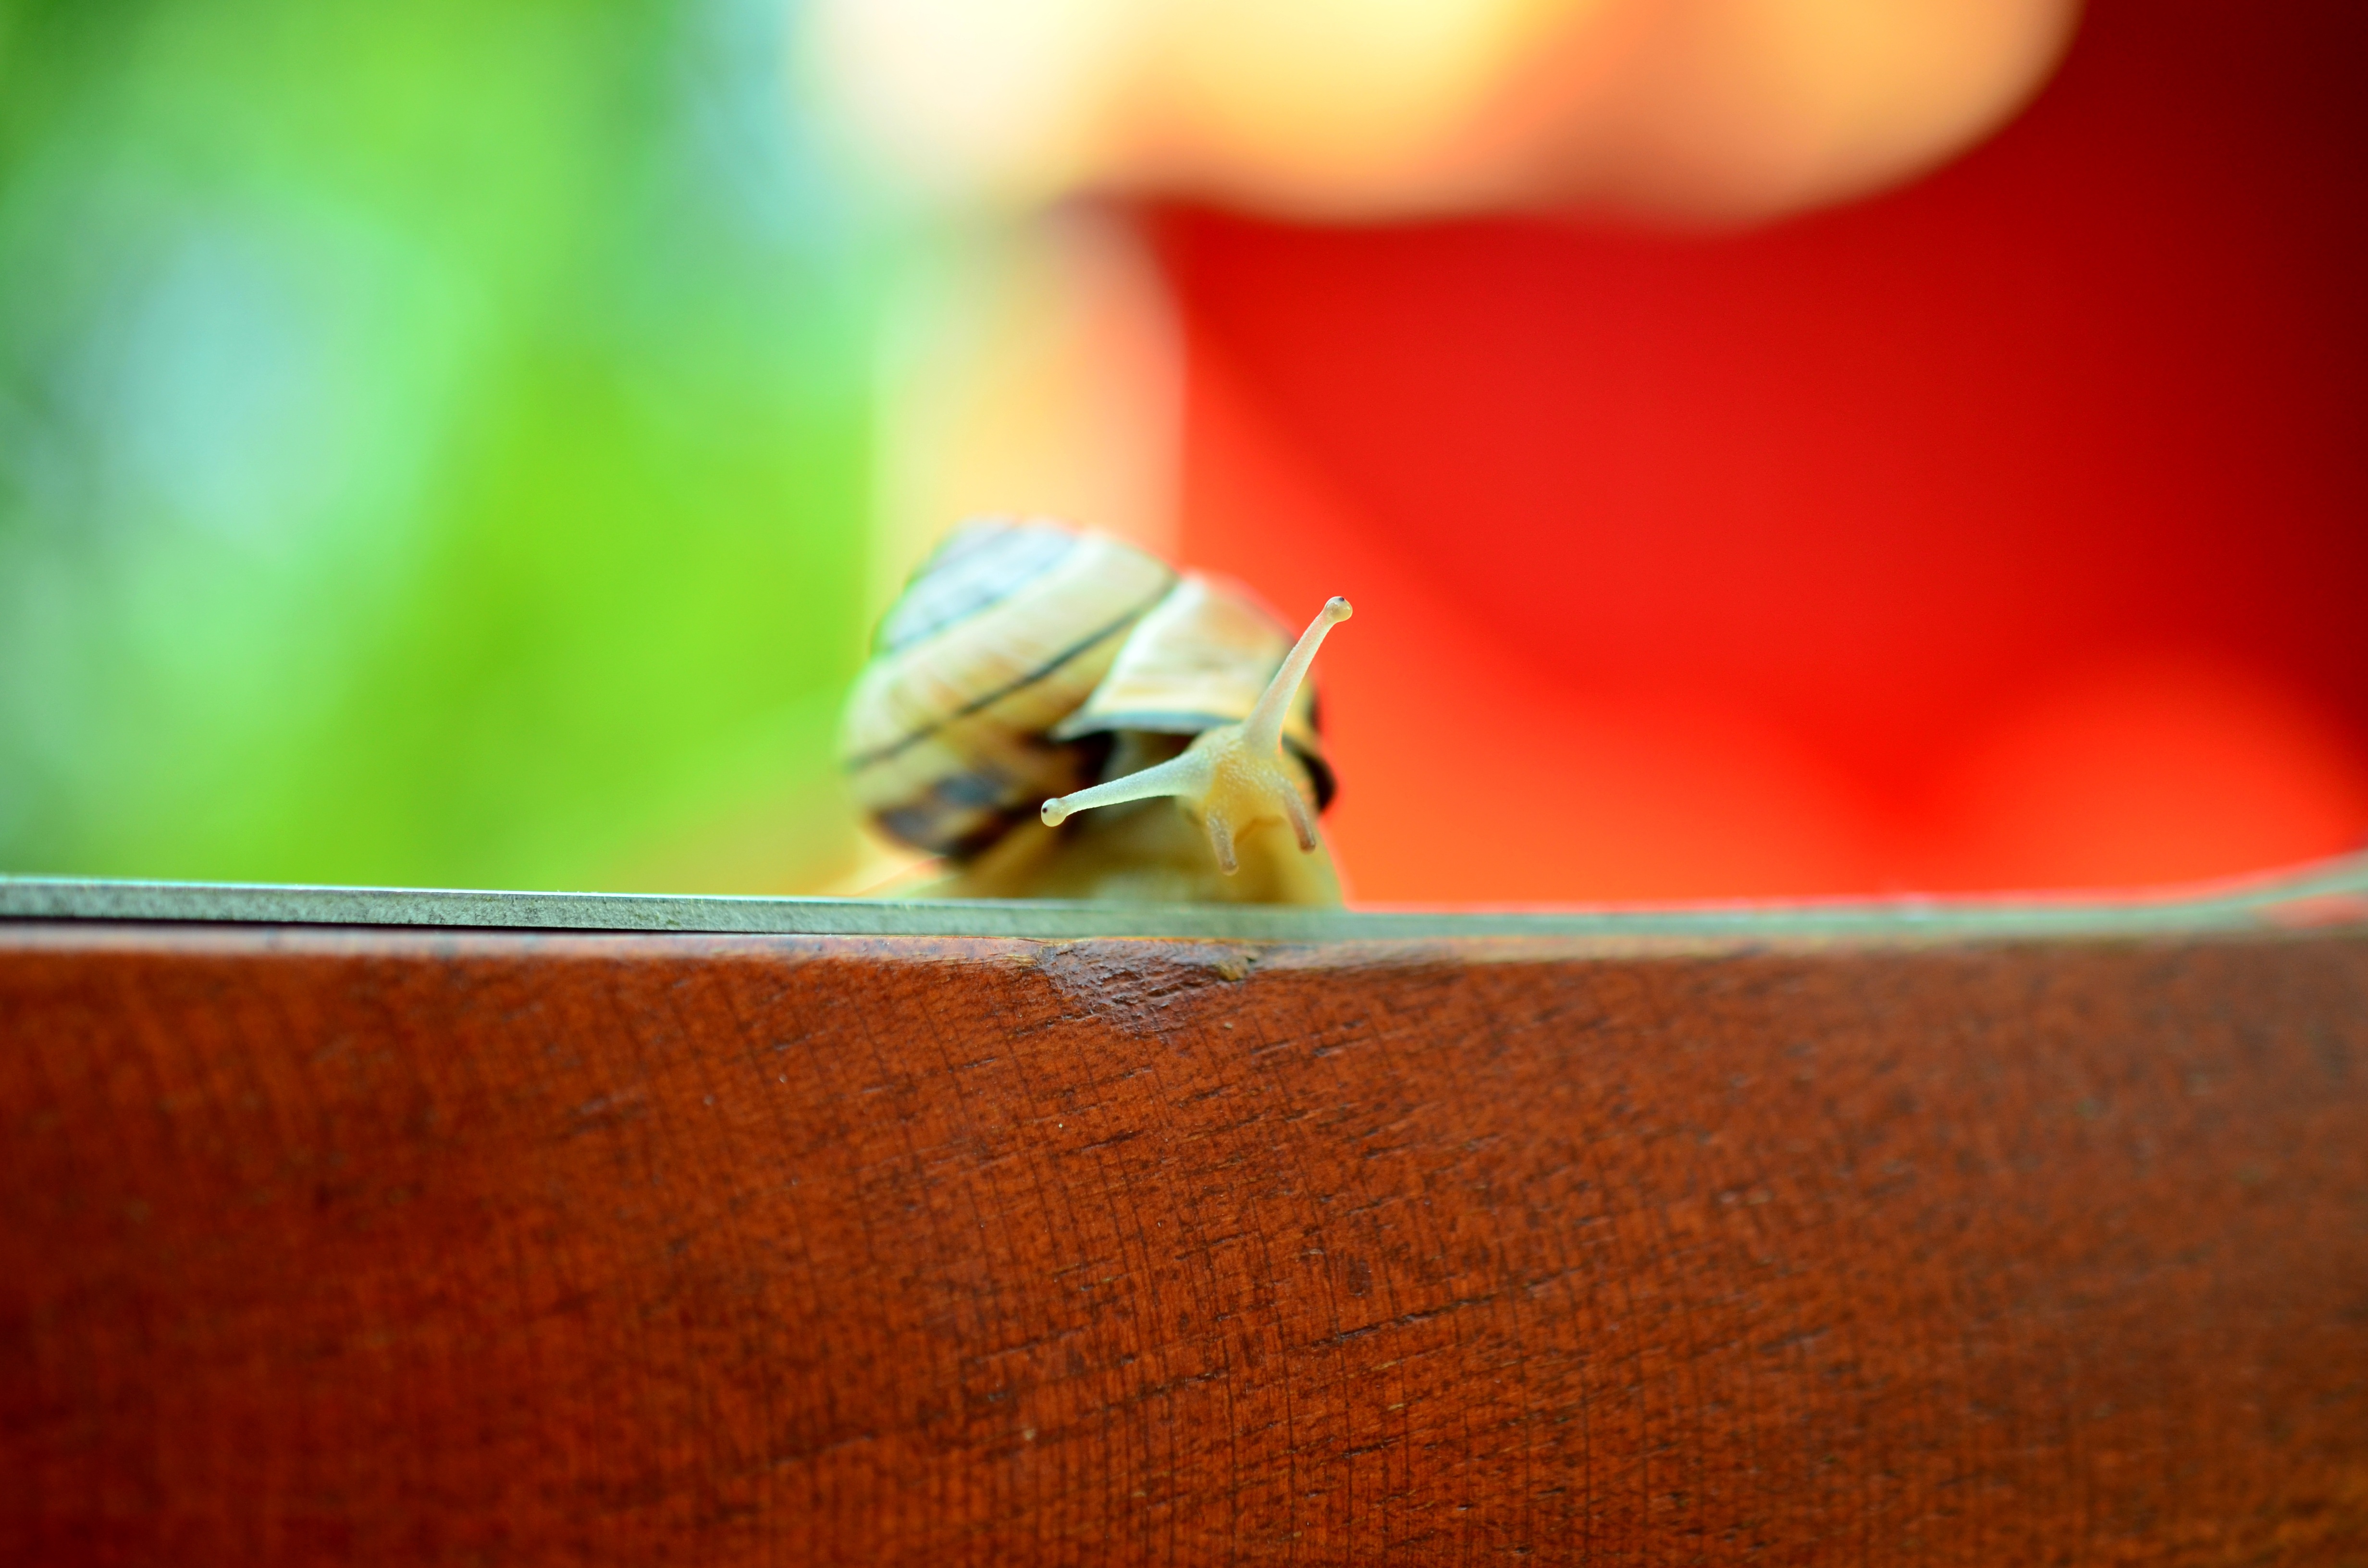
nature, bokeh, wood, photography, leaf, flower, animal, summer, green, red, color, insect, macro, yellow, garden, close, fauna, invertebrate, close up, mollusk, crawl, eyes, snail, background, macro photography, slowly, probe